Shropshire bulla

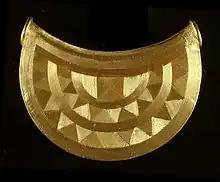
The Shropshire bulla

The Shropshire bulla is a D-shaped hollow object created from pieces of gold sheet metal by a highly skilled craftsman. Named after amulets worn in Roman Europe, bullae were most likely worn as pendants. The Shropshire bulla is an example of "reversible fashion"; the front and back are alike in design, either side can be selected to be the presenting face. Bullae were probably highly prized adornments, worn as clothing accessories to display the wearer's high status and wealth.